Clitoral erection

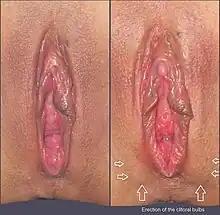
Left image: Mild sexual arousal. Right image: Strong sexual arousal with erection of the vestibular bulbs under the skin on both sides of the vaginal opening and exposed clitoral glans.

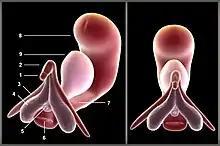
3D image of clitoris in an erect state (with the adjacent organs of the uterus and urinary bladder)

Clitoral erection (also known as clitoral tumescence or female erection) is a physiological phenomenon where the clitoris becomes enlarged and firm.